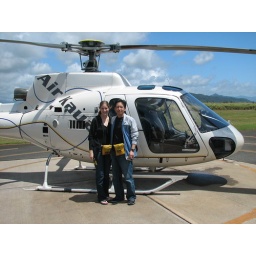
Those yellow bags around our waists are water floatation devices. (I would have preferred a parachute)